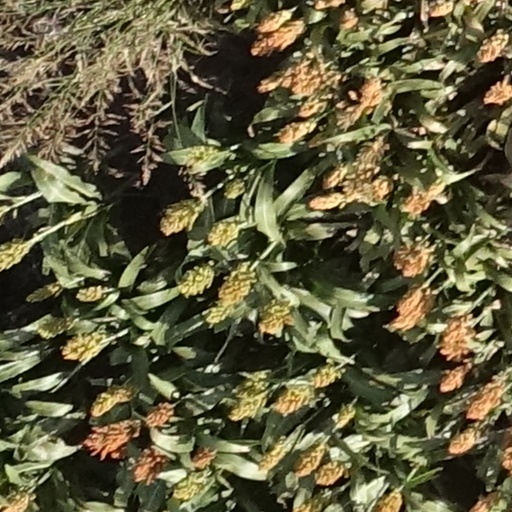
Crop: sorghum